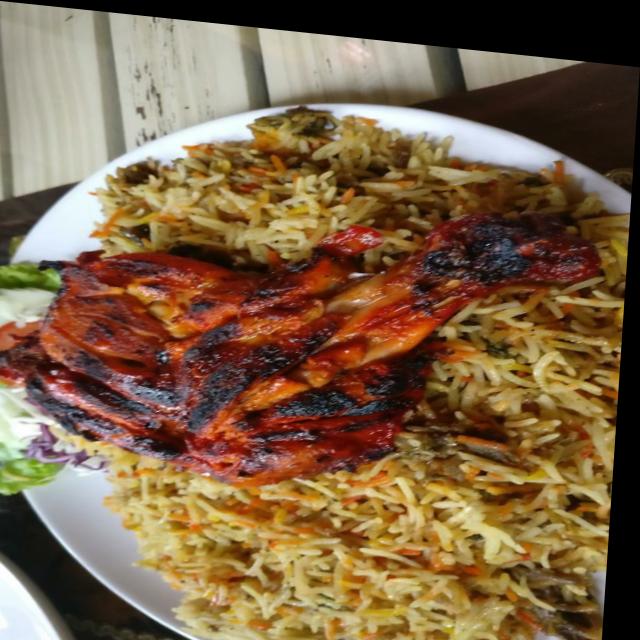
Dish: biryani